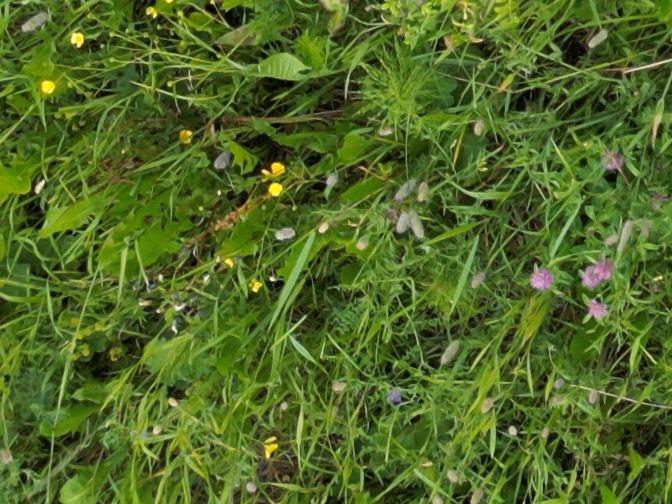
Flowers visible: yarrow flowers